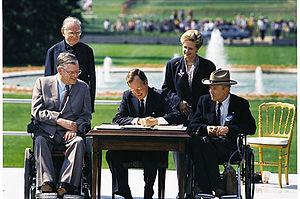
La présidence de George H. W. Bush débuta le 20 janvier 1989, date de l'investiture de George H. W. Bush en tant que 41ᵉ président des États-Unis, et prit fin le 20 janvier 1993. Membre du Parti républicain et vice-président des États-Unis de 1981 à 1989 sous la présidence de Ronald Reagan, Bush entra en fonction après sa victoire face à son adversaire démocrate Michael Dukakis lors de l'élection présidentielle de 1988. Il fut lui-même battu quatre ans plus tard à l'élection de 1992 par le démocrate Bill Clinton, qui lui succéda à la Maison-Blanche.